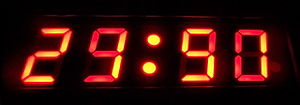
Udlæsningsenhed
Digitalurs skærm som er ved at skifte tal.
En udlæsningsenhed er en benævnelse for en større eller mindre skærm, som kan indeholde færre til mange statusoplysninger for det udstyr, hvortil den er bundet, f.eks. digitalure, radioer, fotokopimaskiner og telefoner.